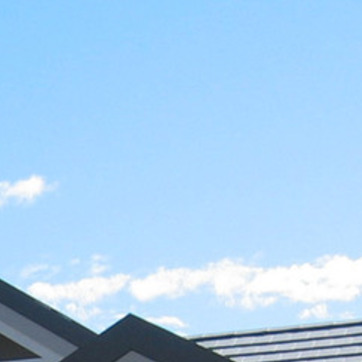
Material: sky